Zeteny Jano

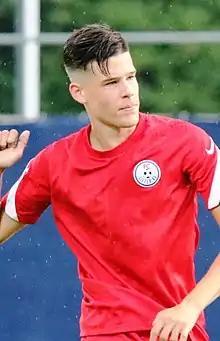
Jano in 2022

Zeteny Jano (born 13 March 2005) is a professional footballer who plays as a midfielder for Austrian Bundesliga club Grazer AK, on loan from Red Bull Salzburg. He was included in The Guardian's "Next Generation" list for 2022. Born in Hungary, he is a youth international for Austria.